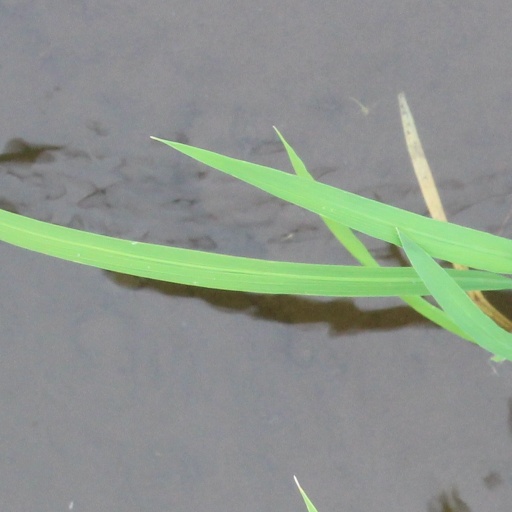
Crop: rice